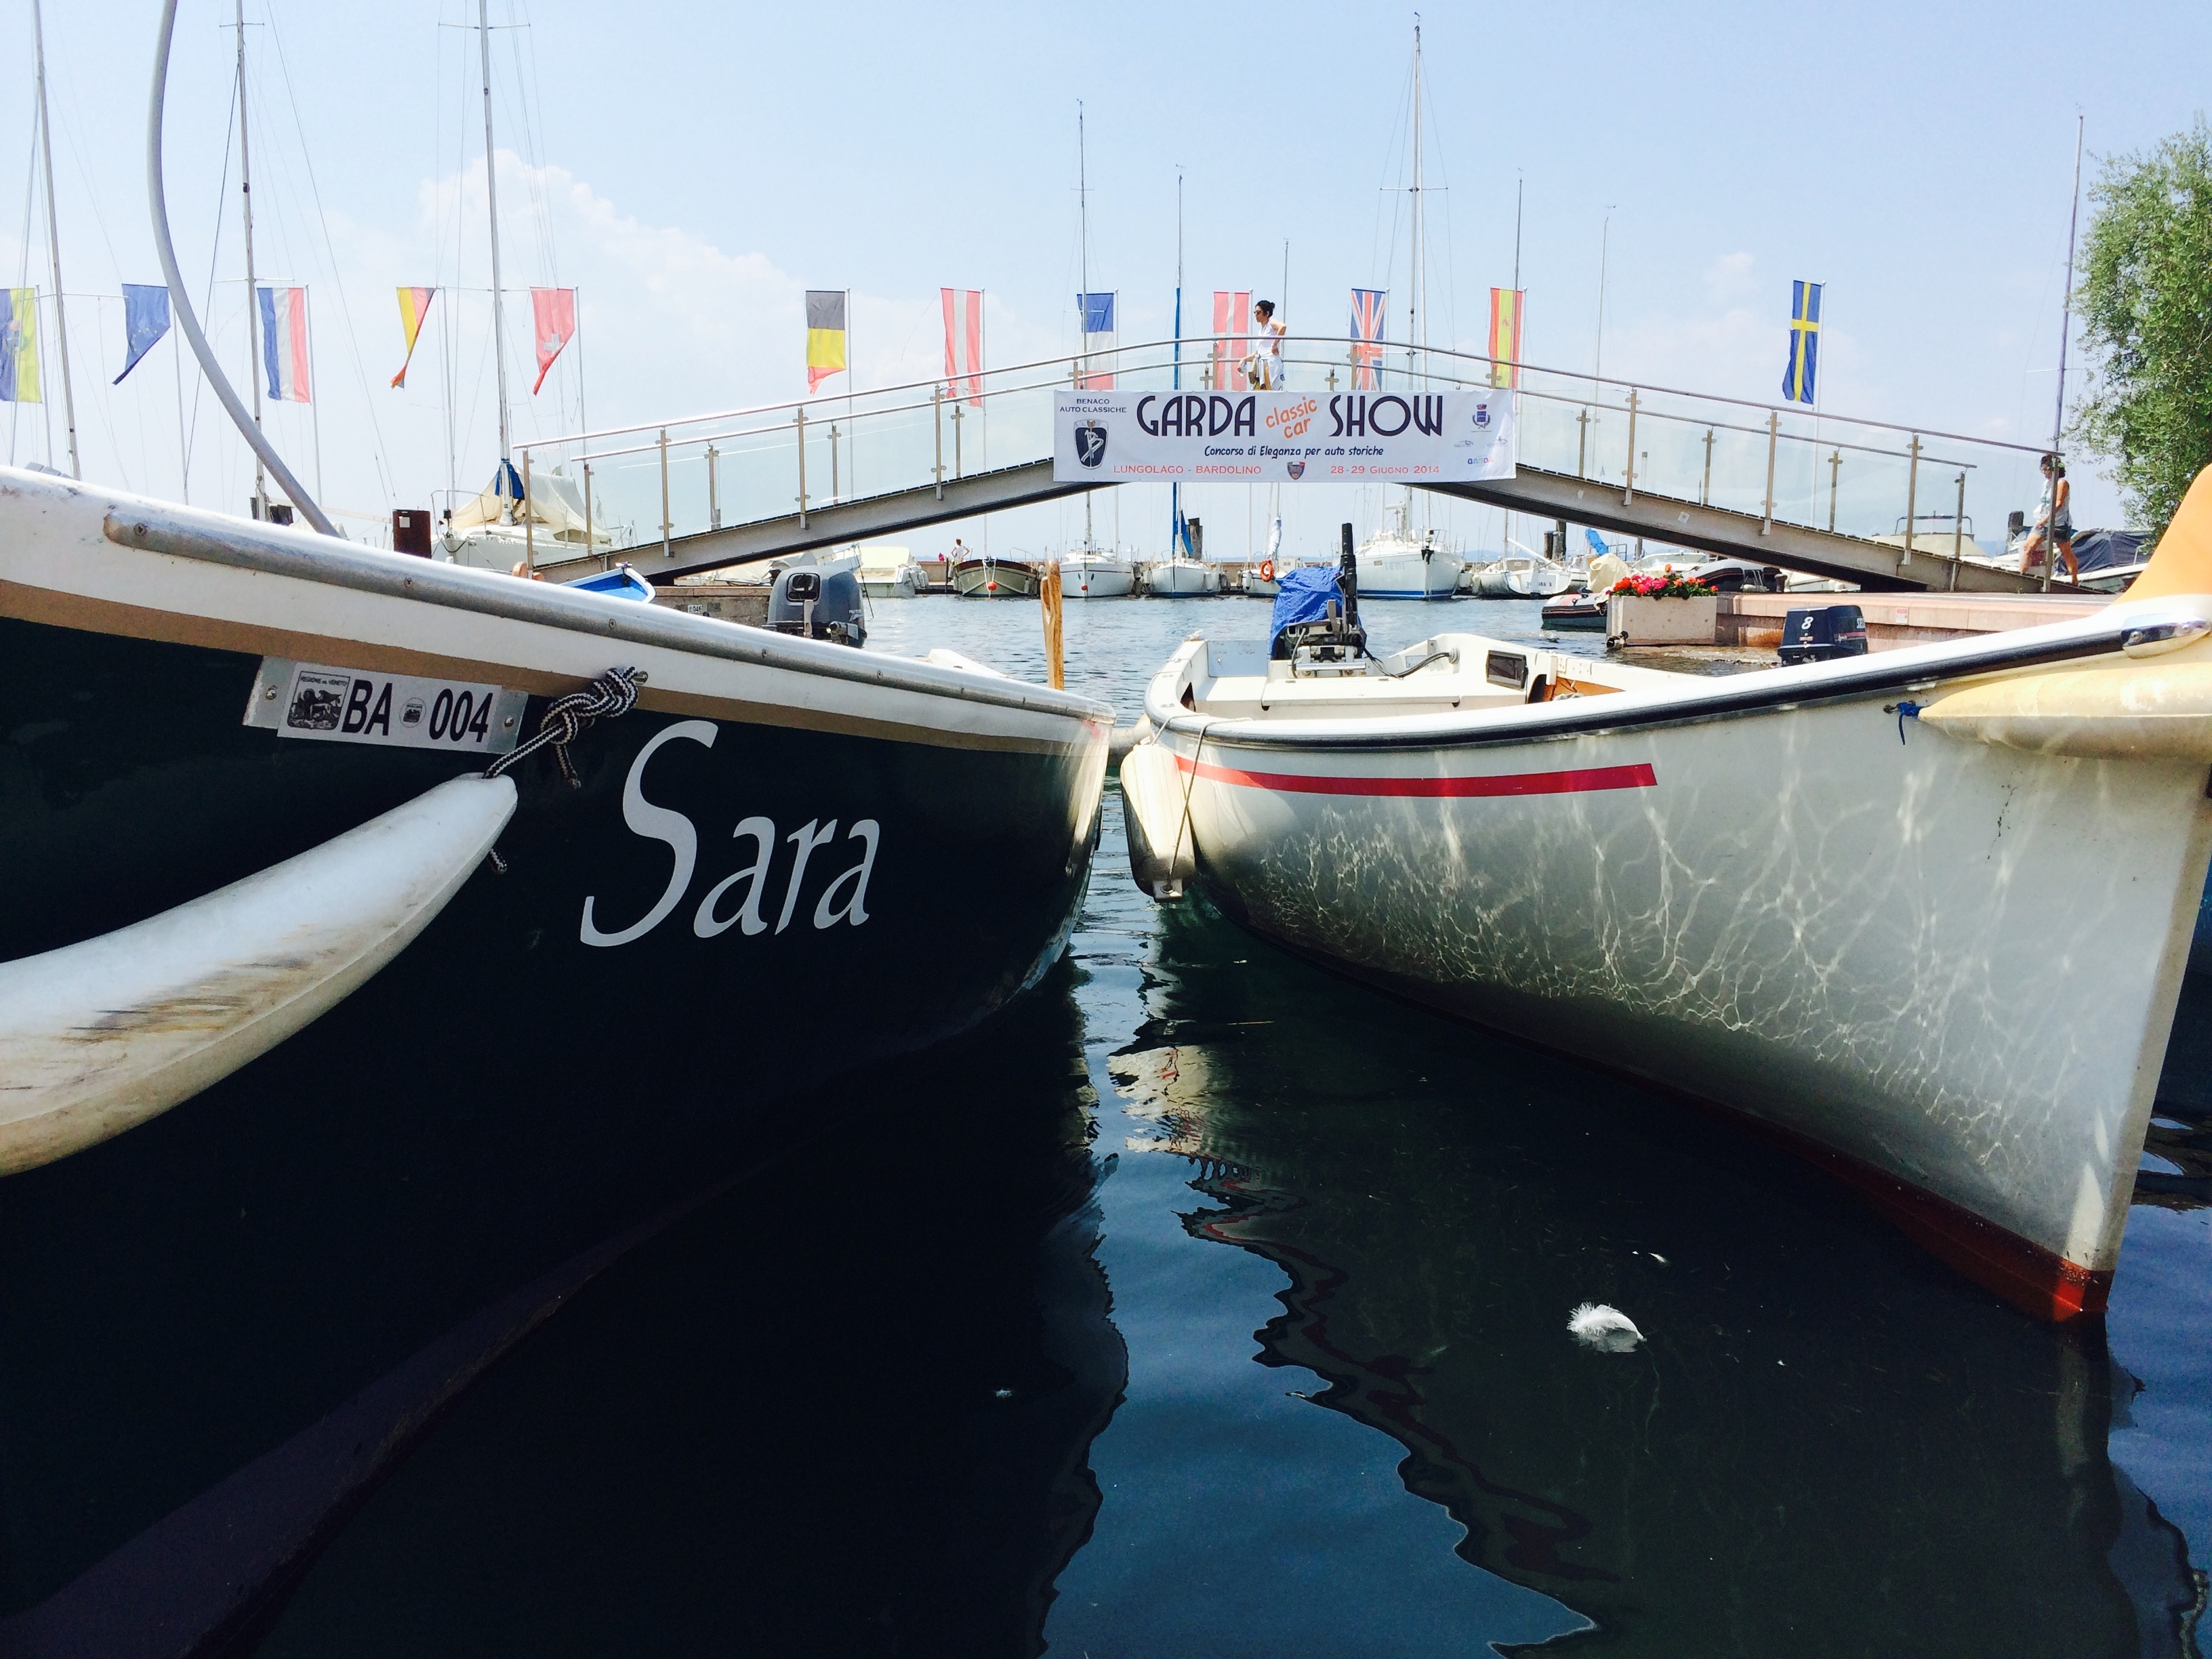
water, dock, boat, reflection, vehicle, mast, port, sailboat, waterway, boating, boats, watercraft, watercraft rowing